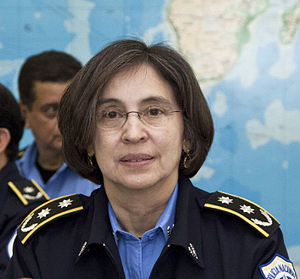
Aminta Granera
Aminta Granera 2013.
Aminta Granera Sacasa, er chef før den nationale politiet i Nicaragua. Som ung var hun aktiv i den sandinistiska revolutionen som 1979 störtade diktatoren Anastasio Somoza.